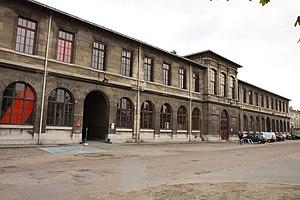
Vue extérieur du musée Fragonard à Maisons-Alfort.
Le musée Fragonard rassemble les collections de l’École nationale vétérinaire d'Alfort située à Maisons-Alfort. Il est dédié à l'anatomiste Honoré Fragonard et a pris le nom de musée Fragonard de l’École vétérinaire de Maisons-Alfort à l’occasion de sa réouverture le 1ᵉʳ novembre 2008.